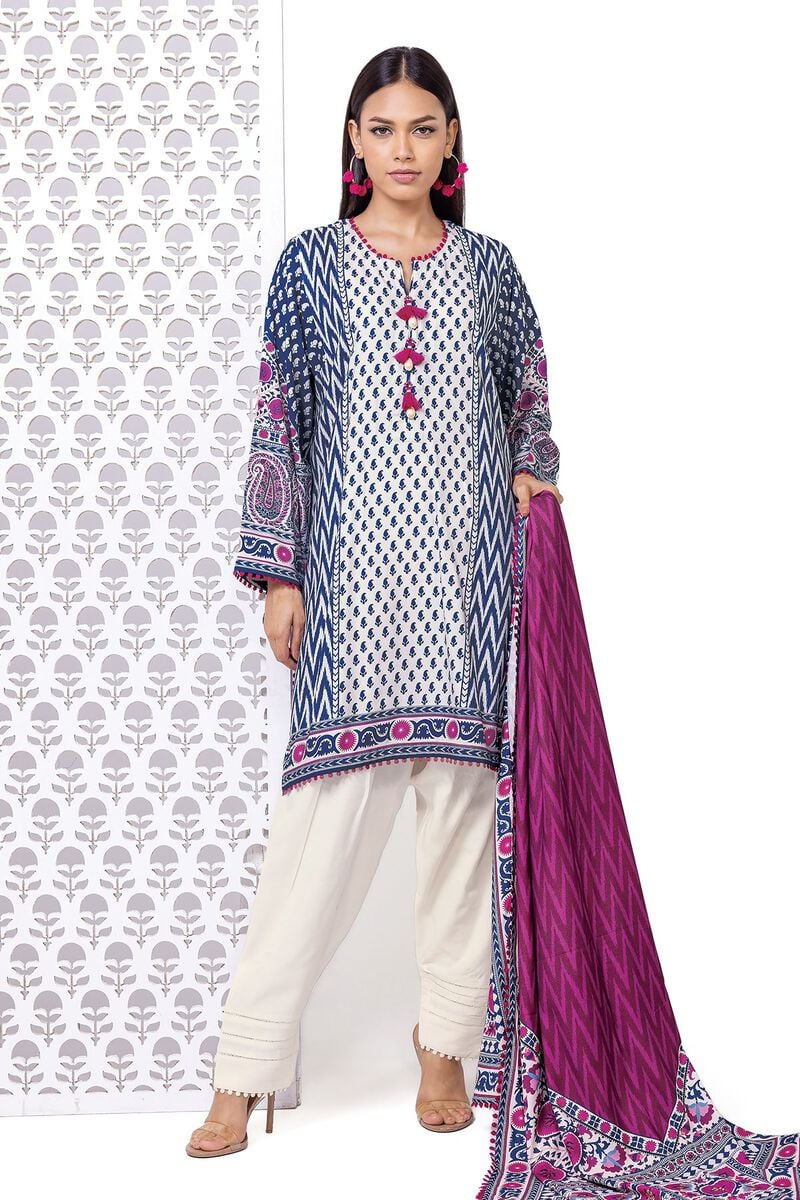
navy blue multi embroidered salwar suit